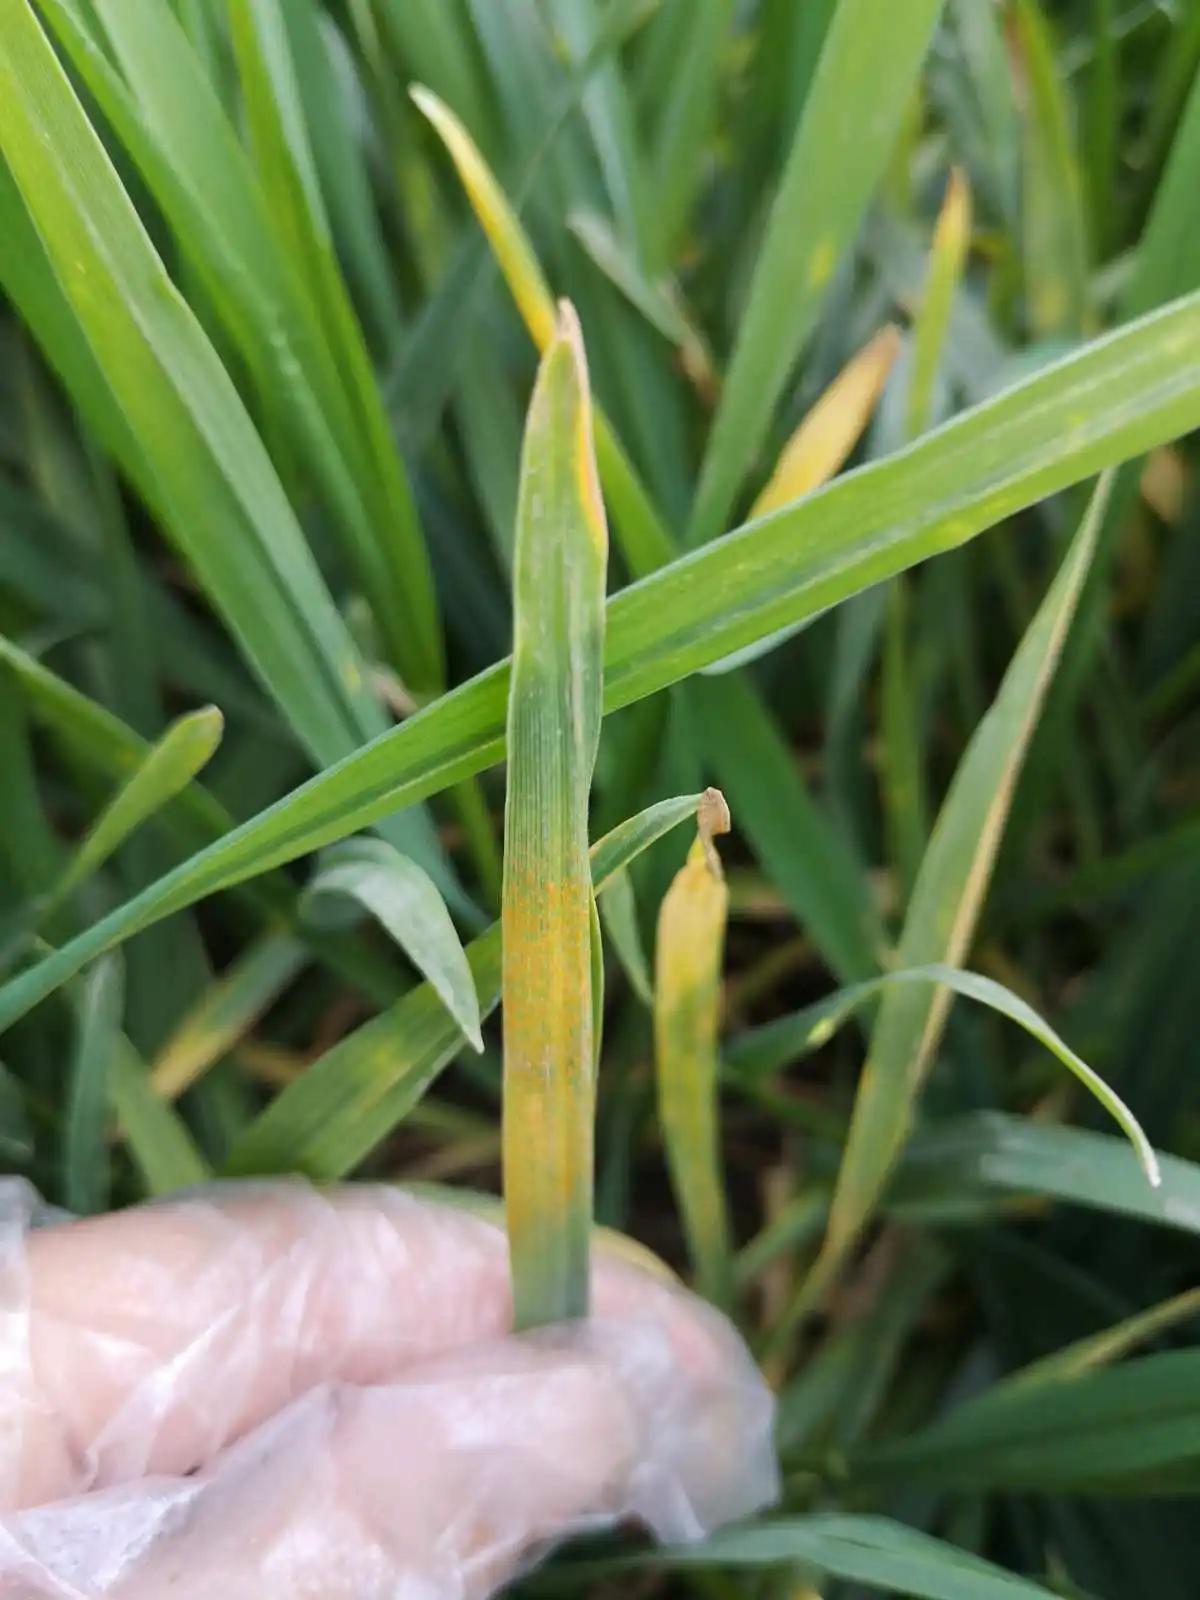
Plant: Wheat
Disease: wheat stripe rust